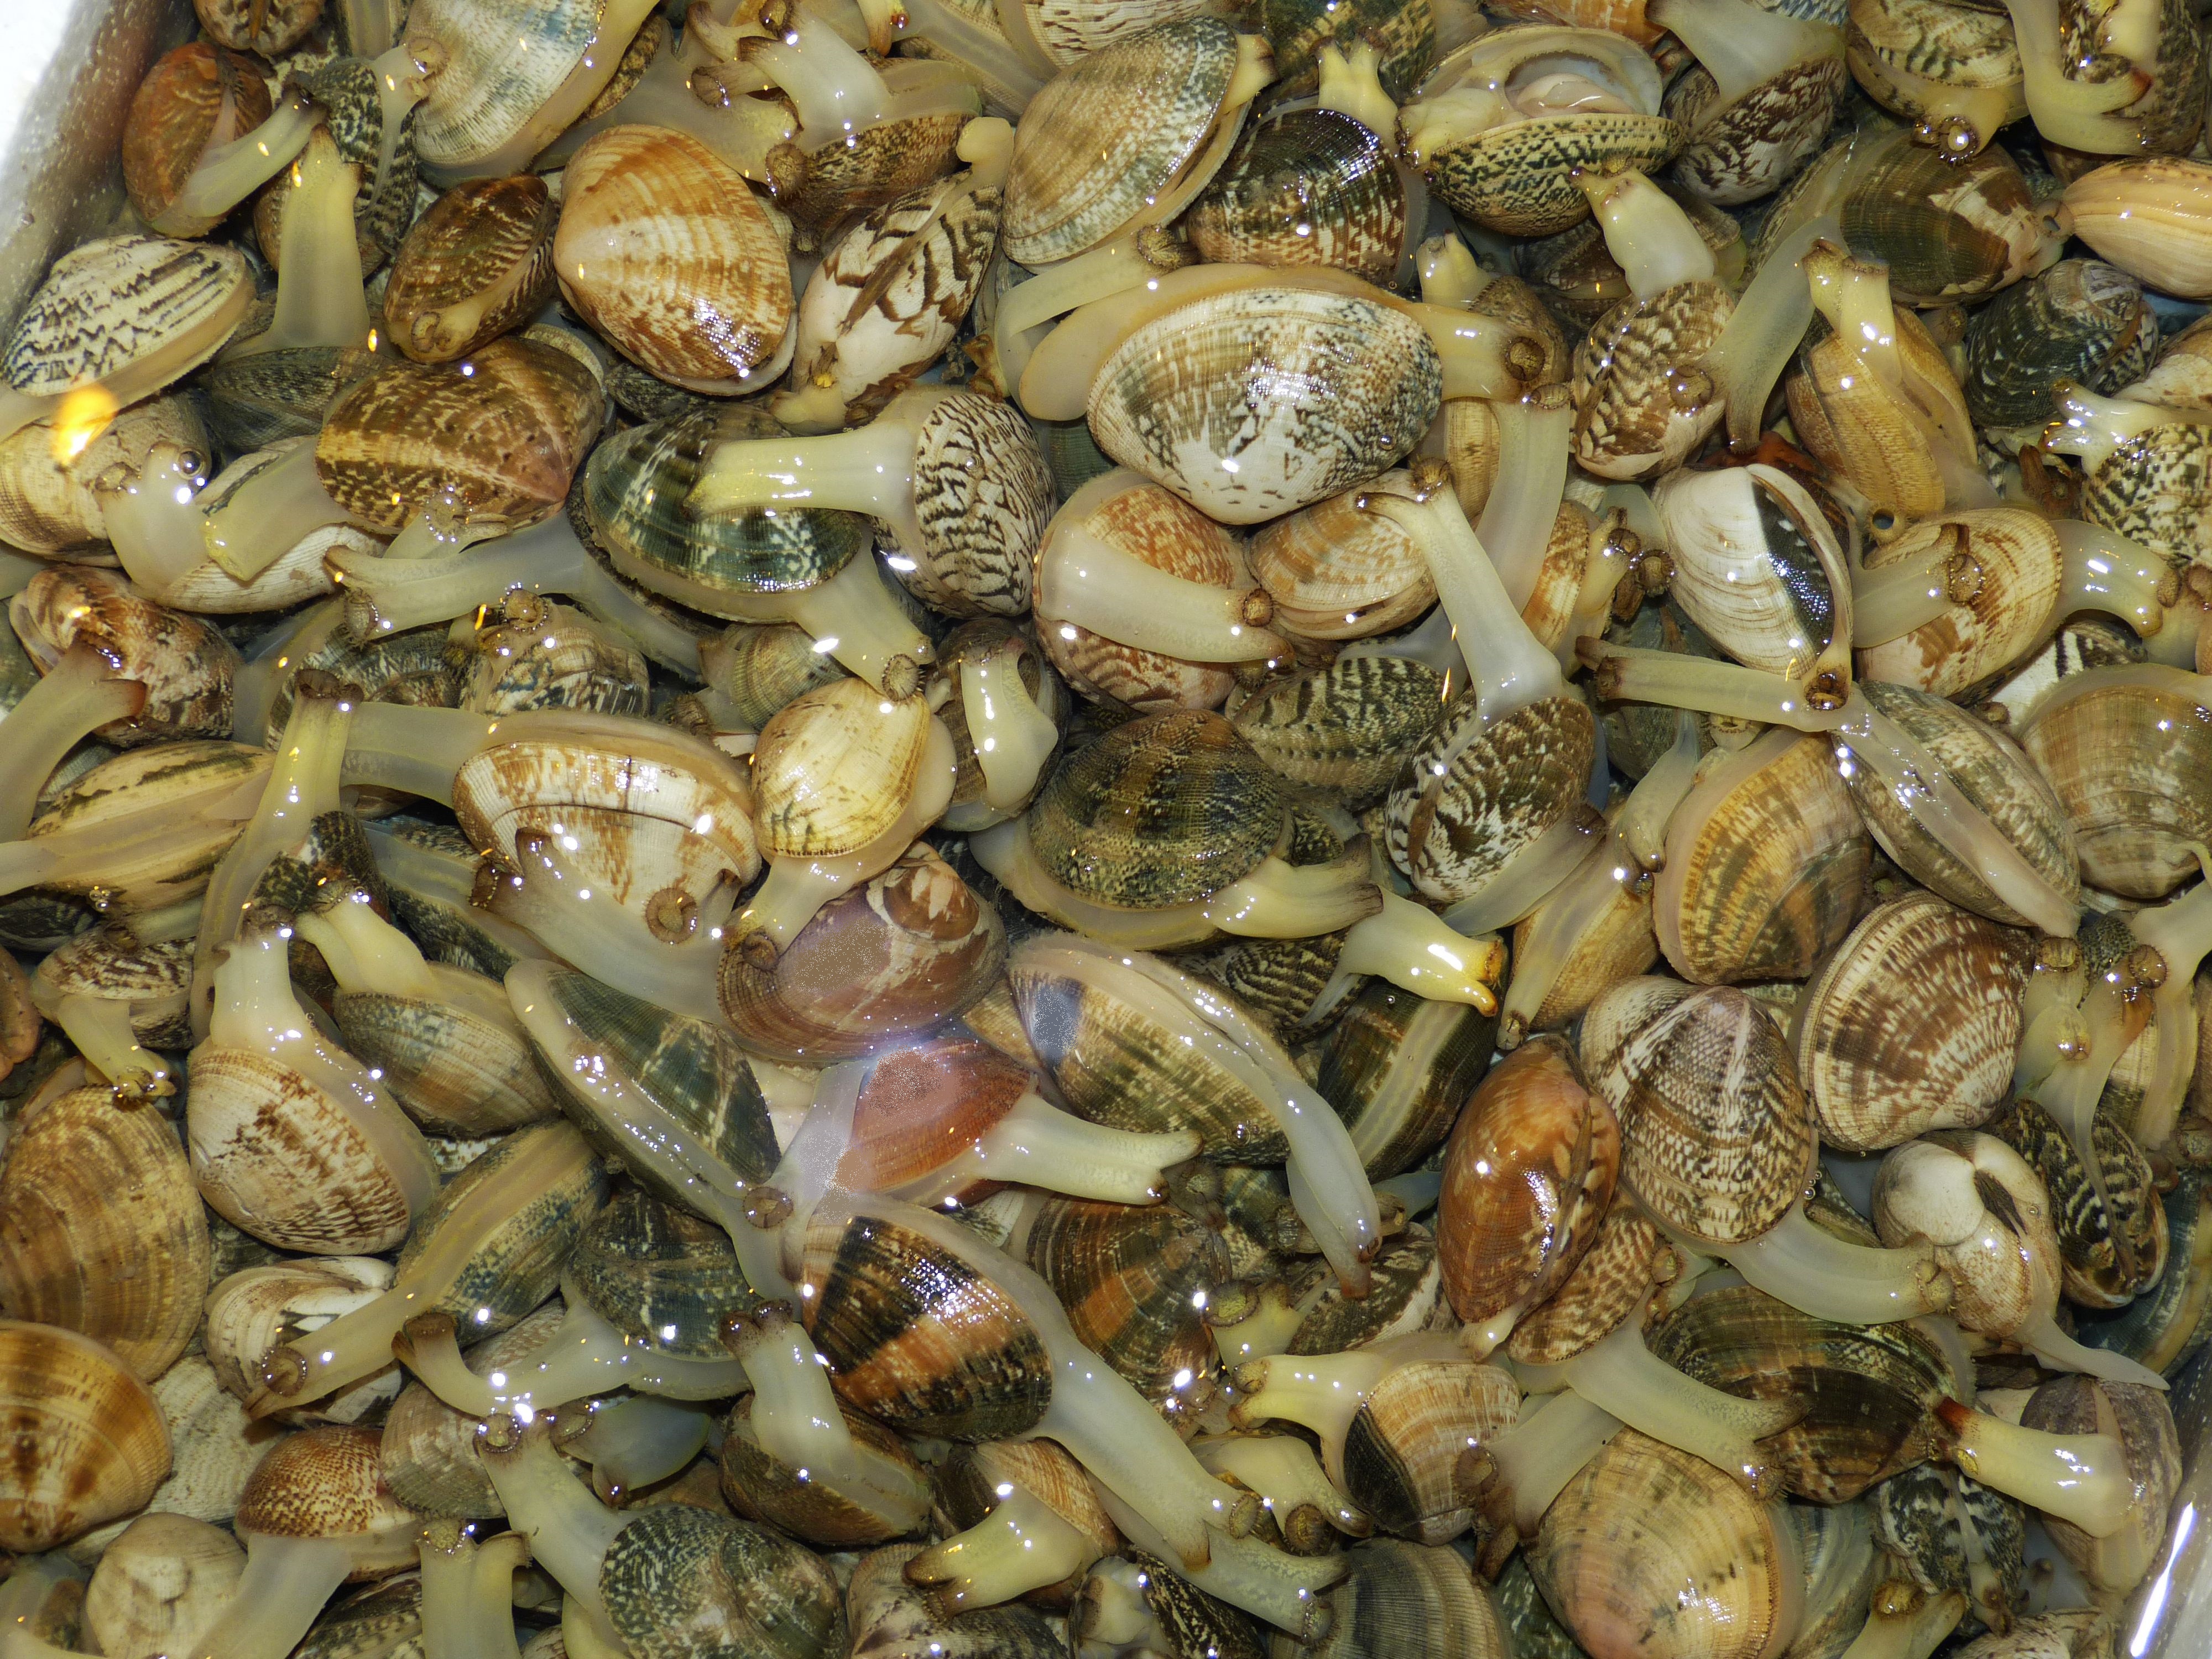
road, night, restaurant, live, dish, meal, food, seafood, kitchen, eat, cuisine, invertebrate, clam, hong kong, nutrition, china, cockle, frisch, gastronomy, escargot, mussels, delicacy, sea snail, shiitake, food stall, clams oysters mussels and scallops